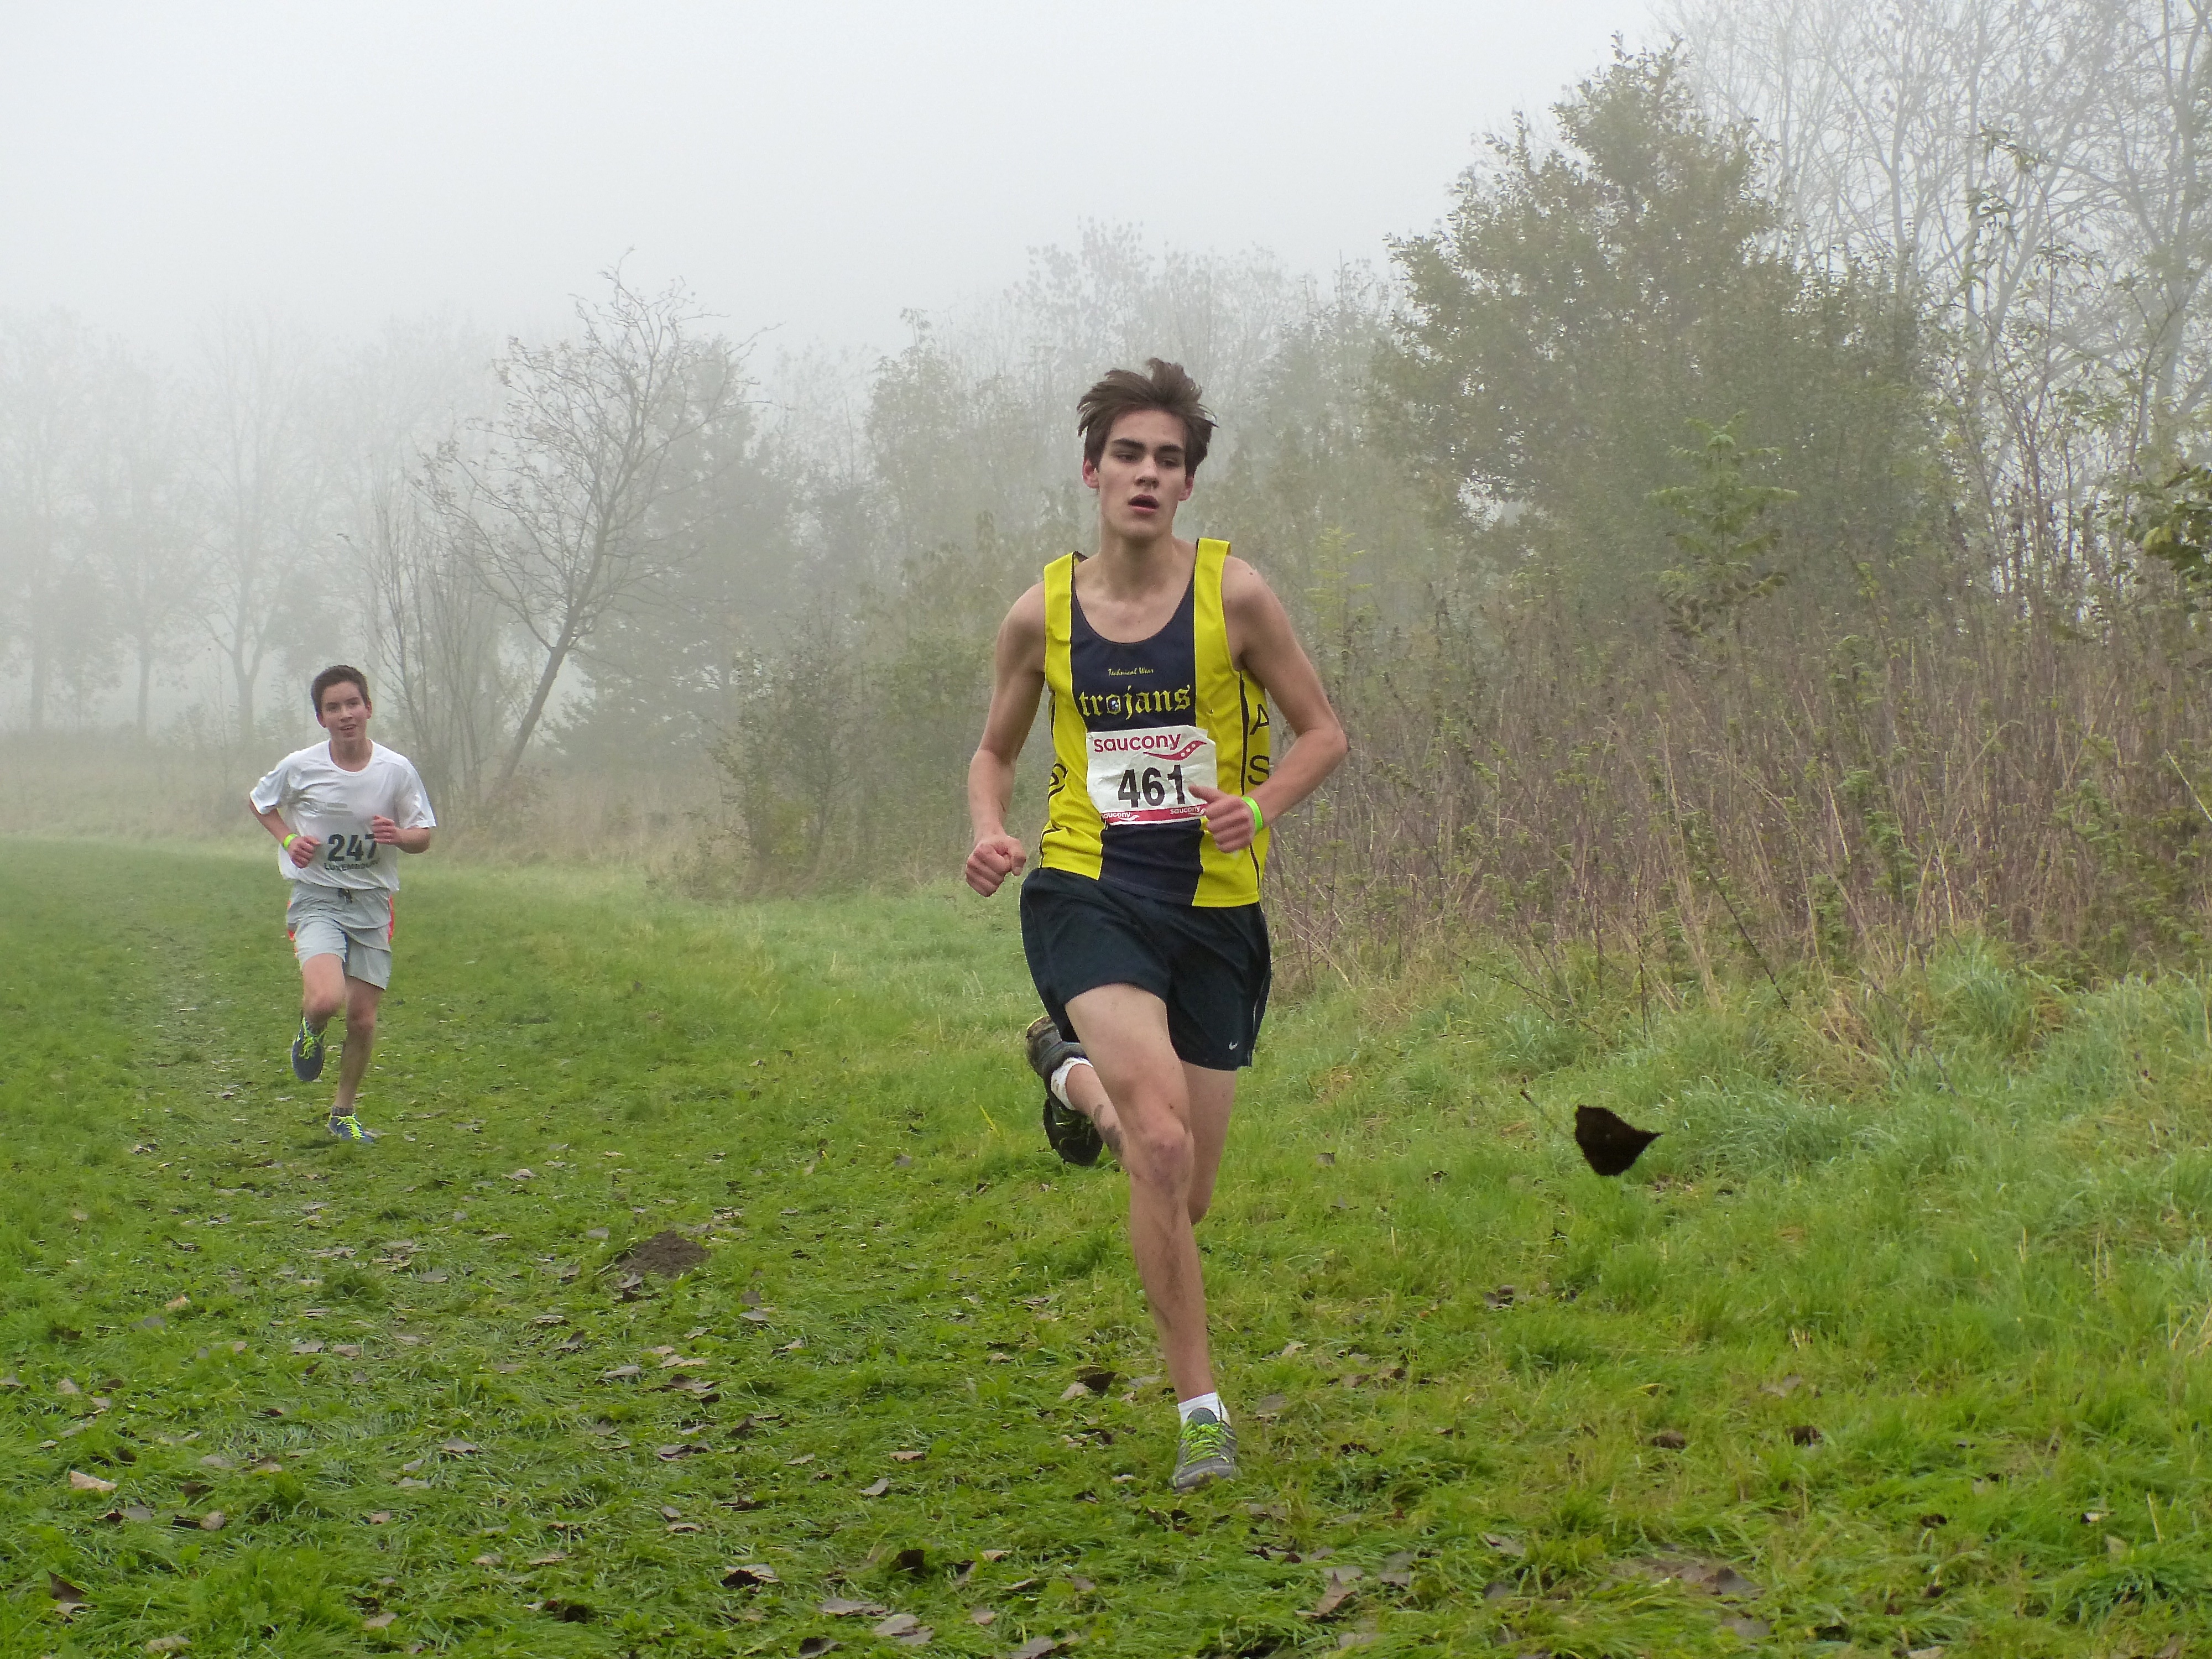
person, fog, mist, trail, sport, meadow, running, recreation, jogging, ash, crosscountry, belgium, race, competition, team, sports, championship, endurance, athletics, xc, antwerp, necis, physical exercise, outdoor recreation, human action, ultramarathon, duathlon, cross country running, cross country cycling